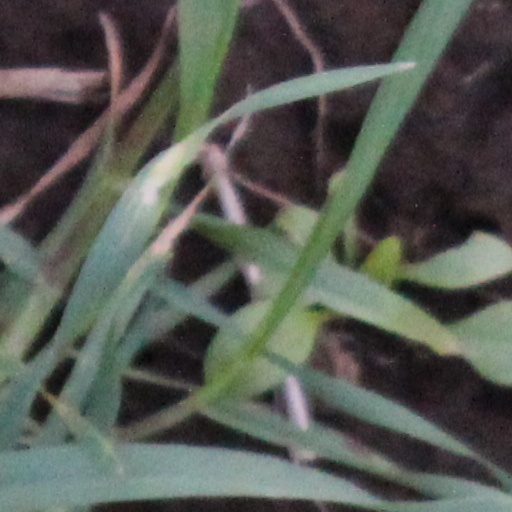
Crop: wheat